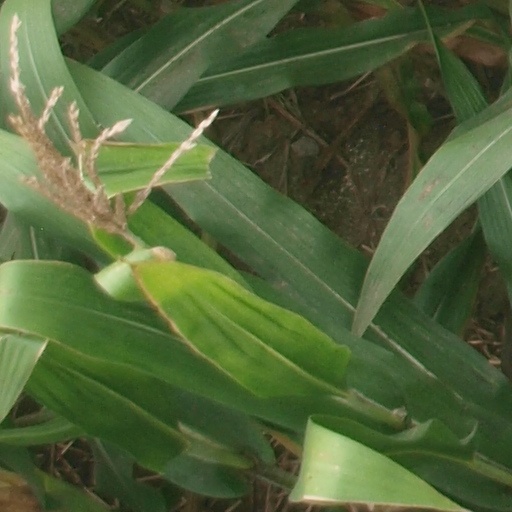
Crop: maize; corn